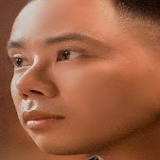
ca sĩ Lê Bảo Bình